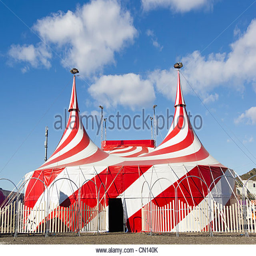
large red and white tent and blue sky